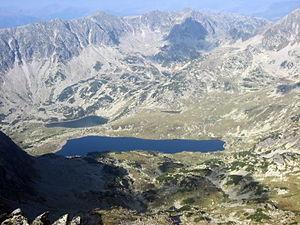
Les Alpes de Transylvanie ou Carpates méridionales sont un groupe de montagnes qui se trouvent entre le centre et le sud de la Roumanie. C’est la partie des Carpates qui se trouve entre la rivière Prahova à l’est, et les rivières Timiș et Cerna à l’ouest. On trouve parfois le nom d’Alpes transylvaines, et on y inclut parfois par commodité de langage, des massifs voisins à l’est et à l’ouest.